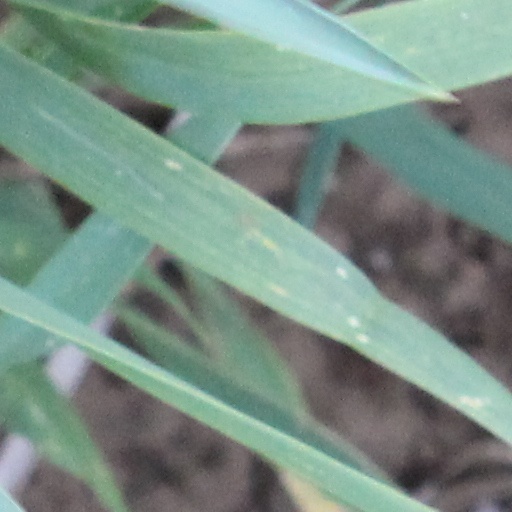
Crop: wheat